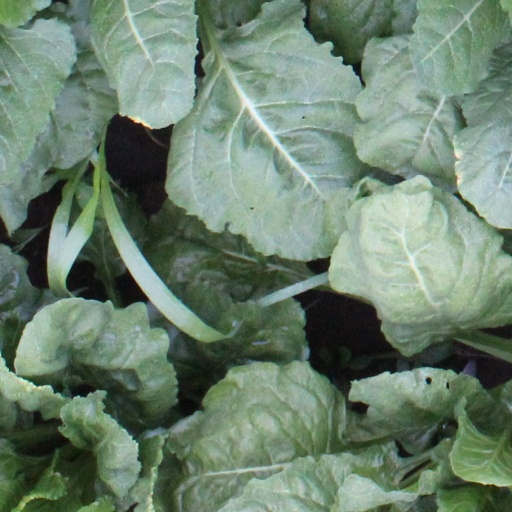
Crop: sugar beet